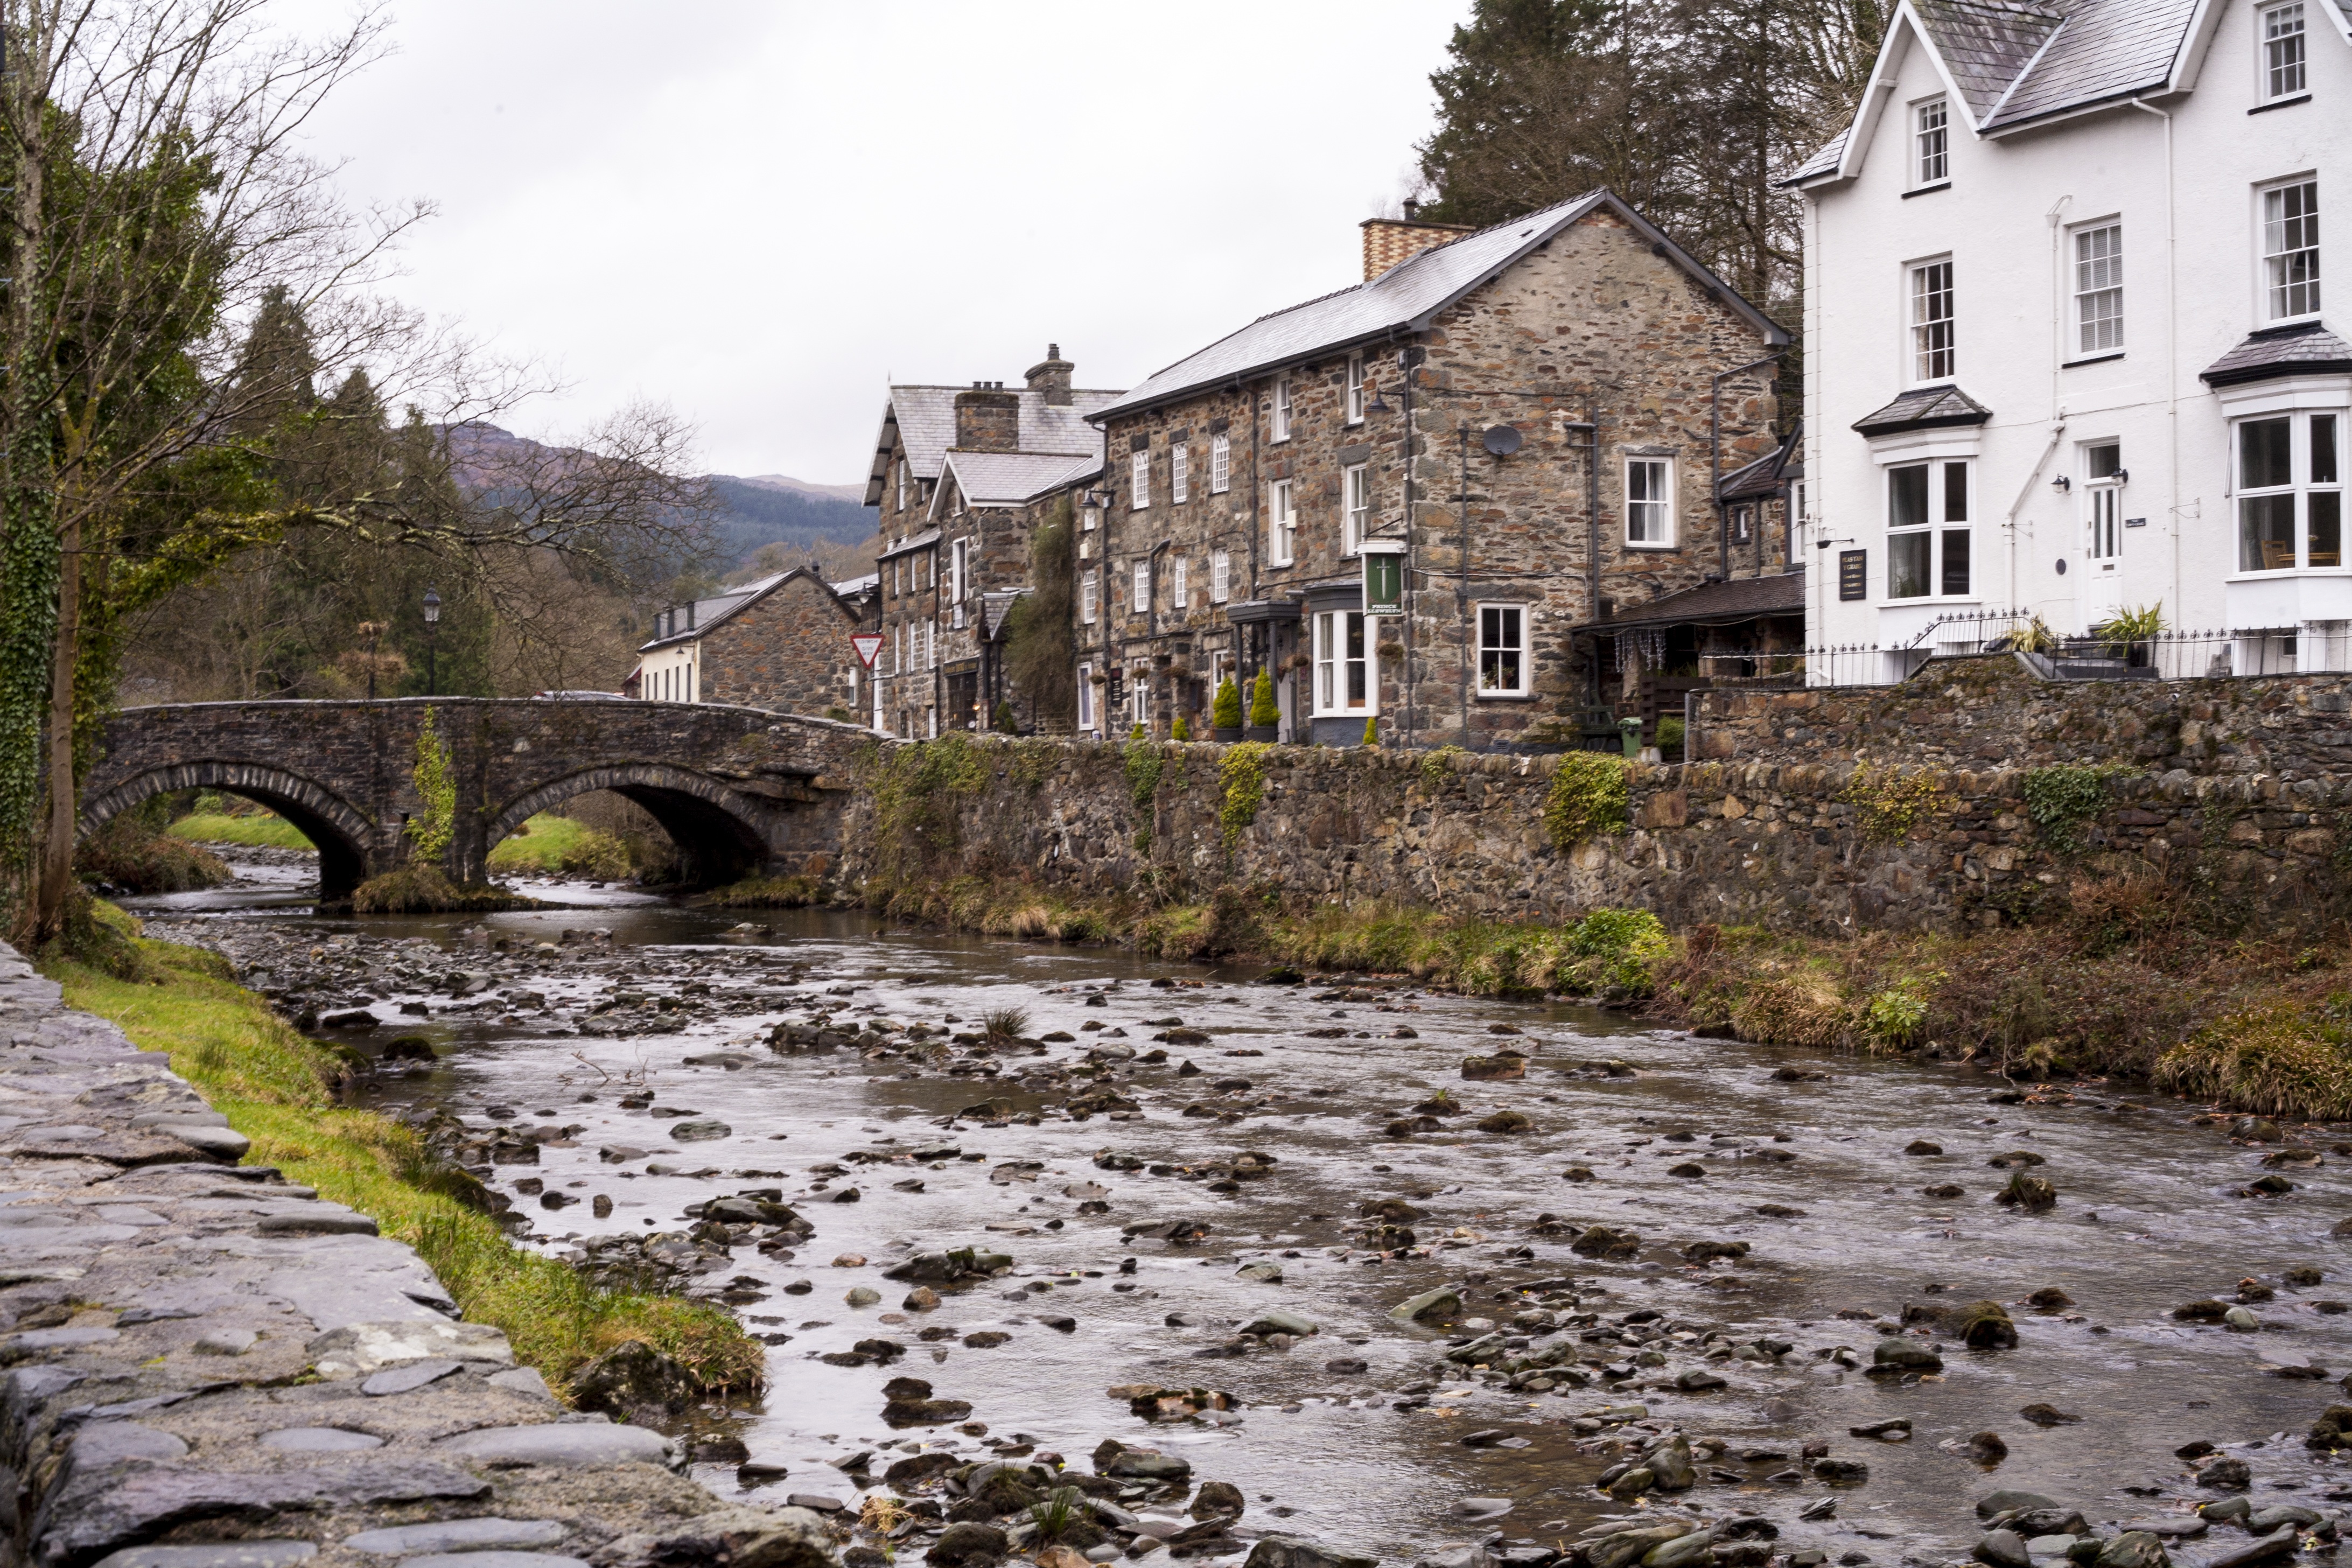
landscape, water, nature, architecture, bridge, countryside, town, river, canal, village, idyllic, stream, rural, tranquil, scenic, peaceful, tourism, waterway, outdoors, uk, wales, ditch, moat, restful, rural area